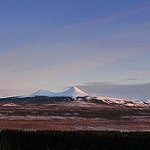
Scene: Outdoor